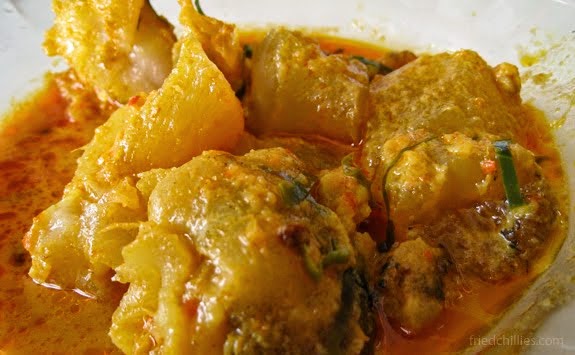
Label: gulai_tunjang